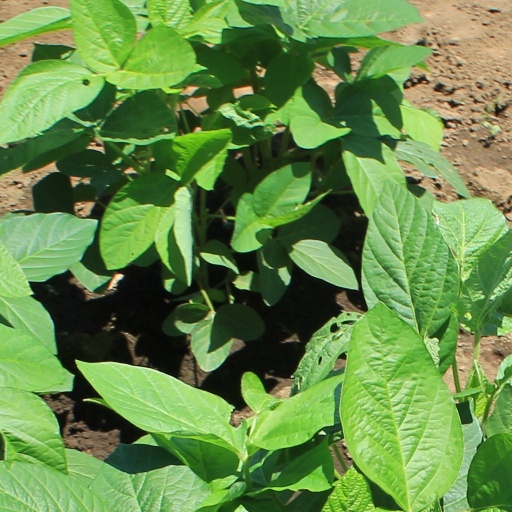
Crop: soybean